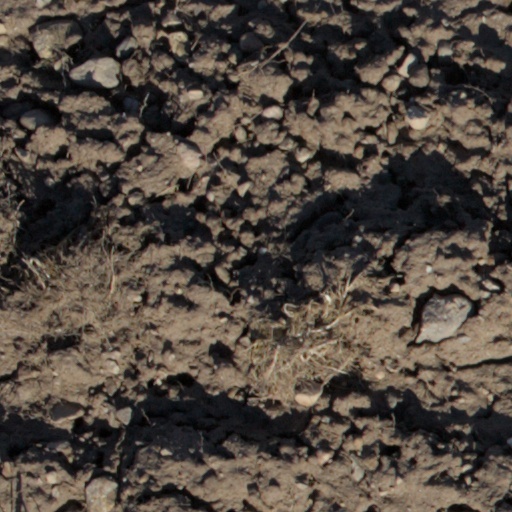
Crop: wheat